Anasuya (film)

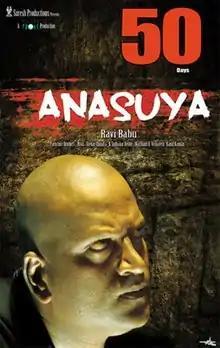

Anasuya is a 2007 India Telugu-language thriller film directed and produced by Ravi Babu. The film stars Bhumika, Ravi Babu, and Abbas in pivotal roles. It follows the story of Anasuya, a passionate journalist who becomes involved in a series of murders while uncovering a dark conspiracy. The film was later remade in Kannada as "Anu" (2009).